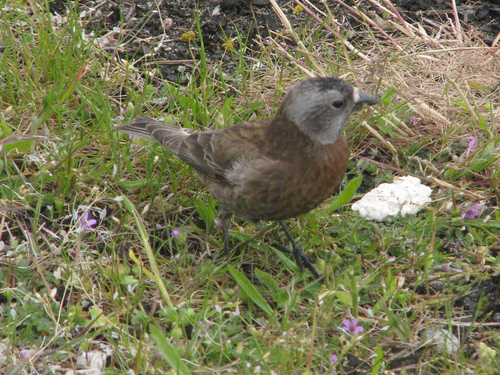
this is a brown bird with a grey face and beak.
a small brown bird with gray cheeks and eyebrows and a black beak.
this bird has a grey head, a short bill, and brown belly.
this bird has brown and rusty body,black legs, and a grey colored head.
the bird has a brown back and a grey crown as well as a curved bill.
this bird has a grey bill, face and throat, brown and grey covering its belly, back, coverts and secondaries, and a white and light brown vent and tail.
a bird with a small pointed bill with a white band by its head, black eyes, a grey head with a dark grey spot on top, and a brown breast, belly, and back.
a small to medium sized bird that is mostly brown through the body, with a medium gray head, legs, and beak.
this bird has a grey crown, brown primaries, and a brown belly.
this bird has a short beak with a grey colored head, and brown colored body.
Species: Gray Crowned Rosy Finch